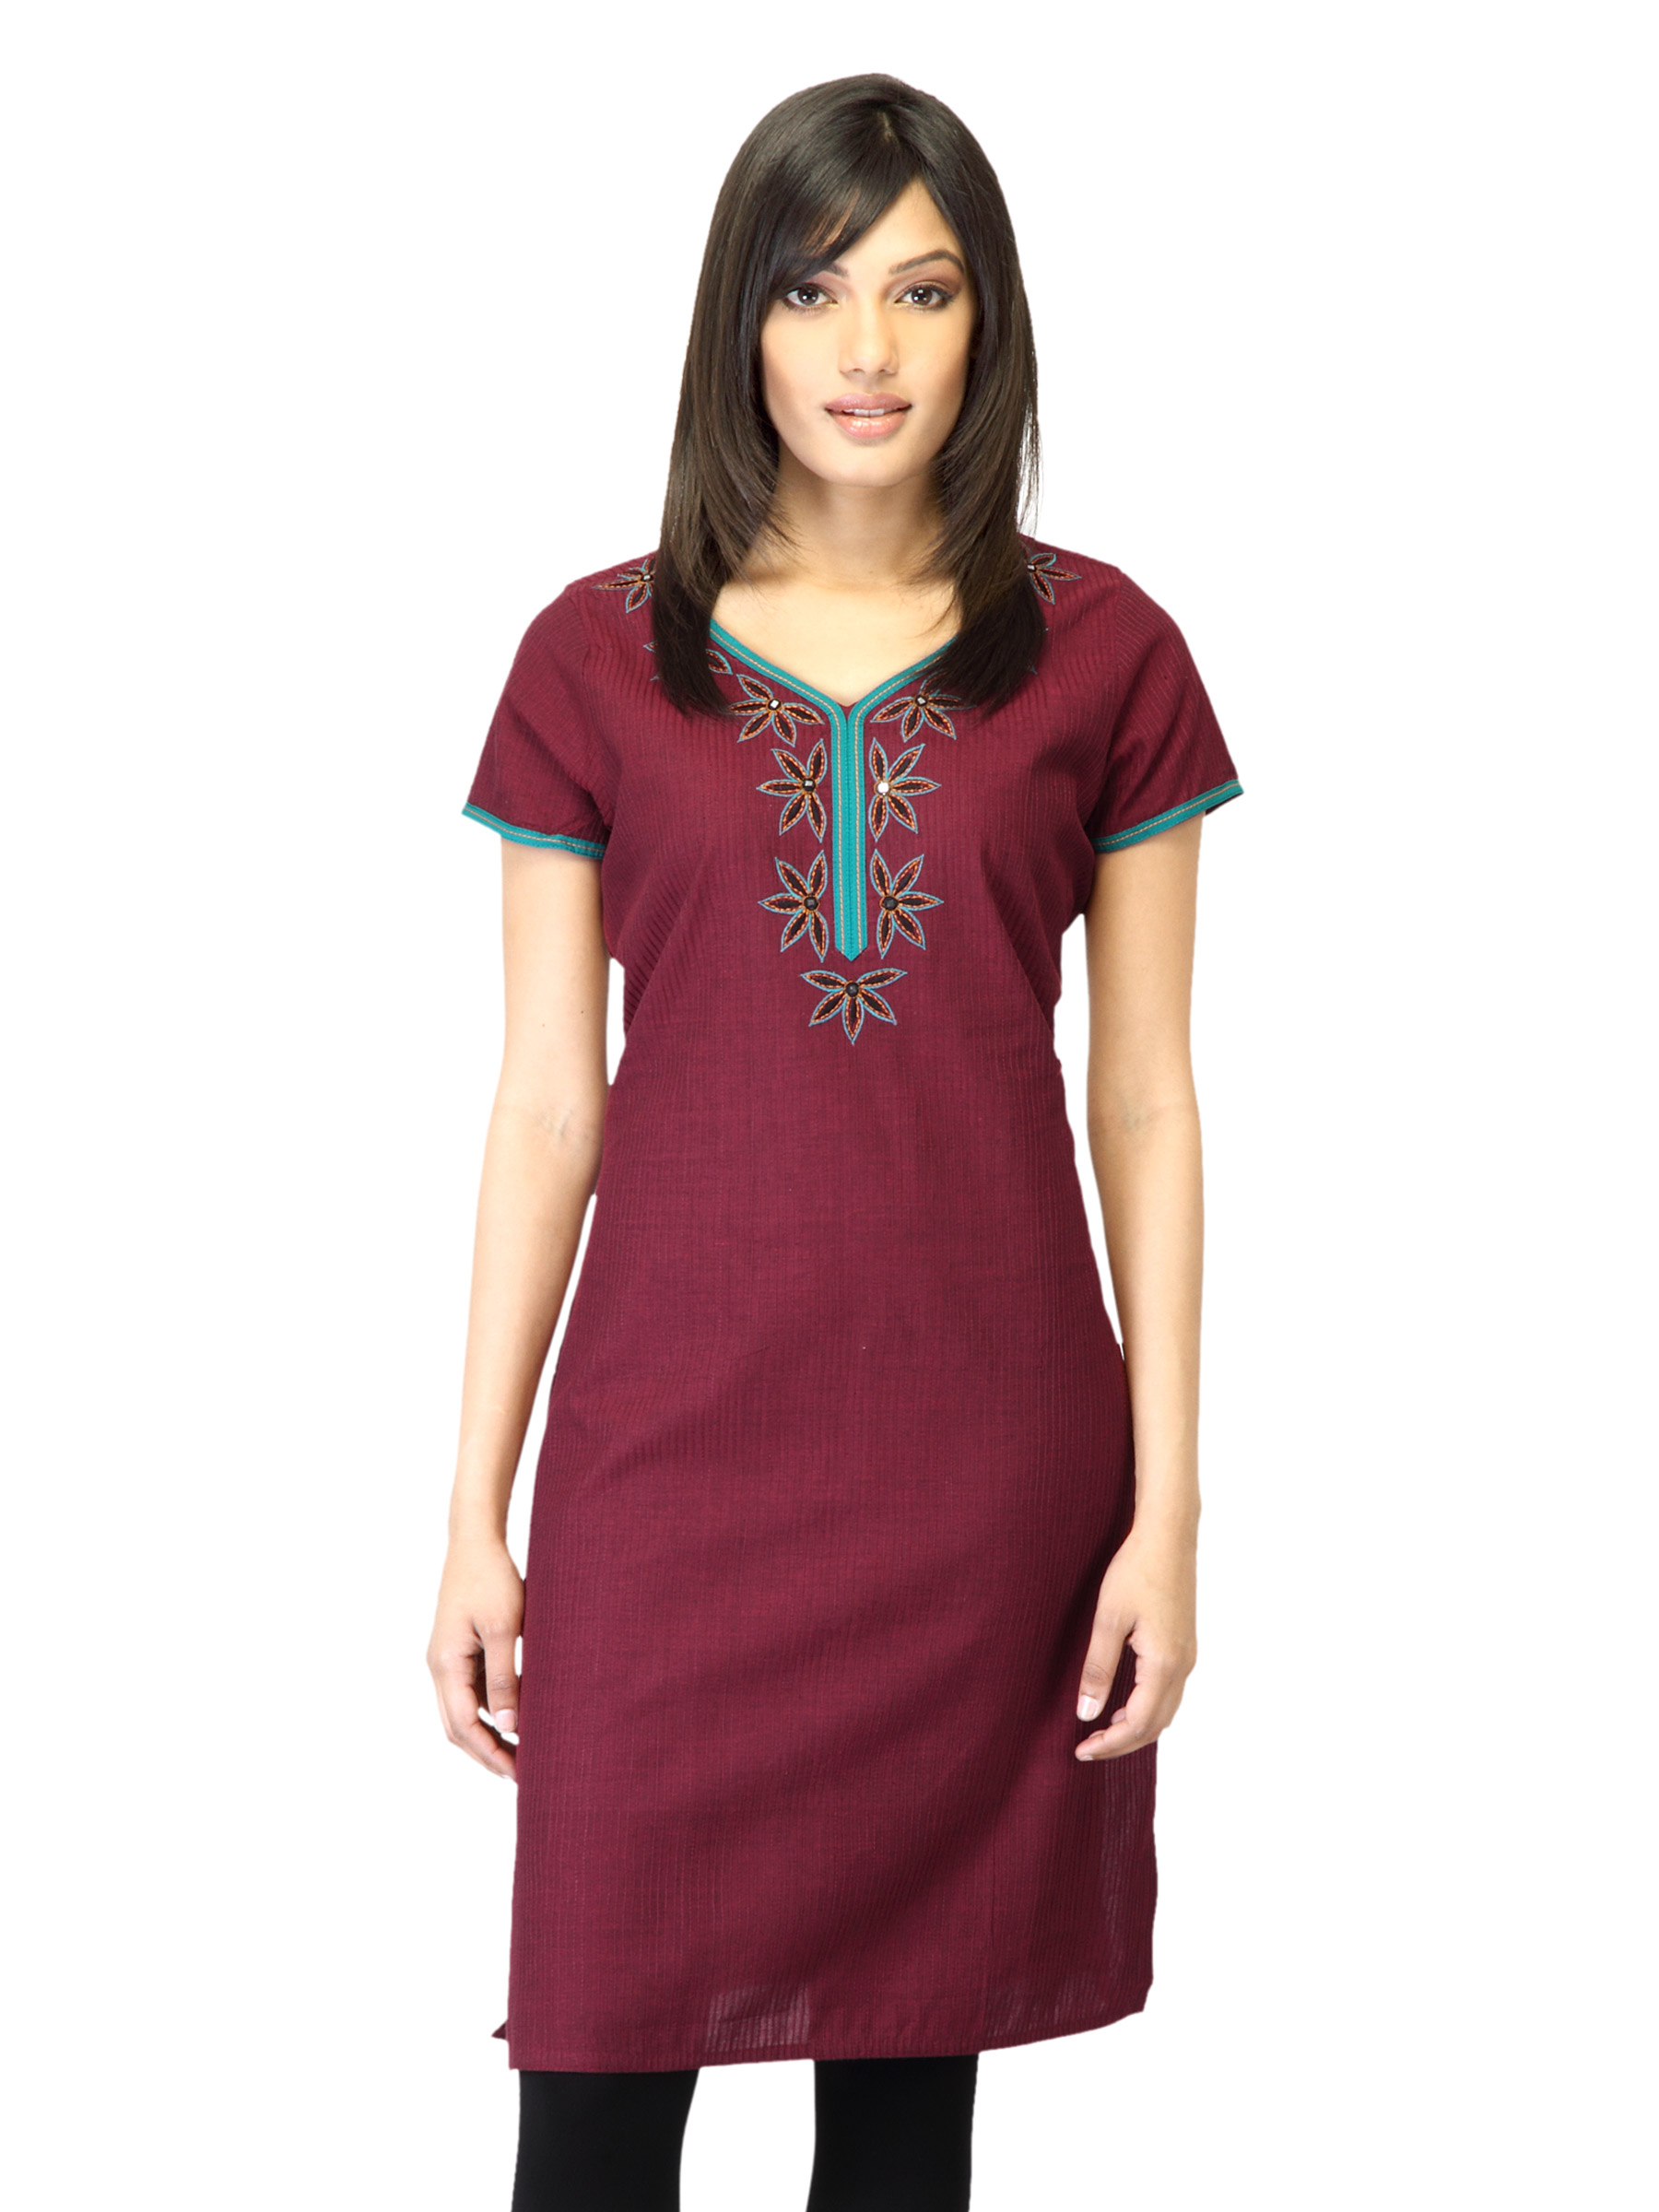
Mother Earth Women Maroon Kurta
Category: Apparel / Topwear / Kurtas
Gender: Women
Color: Maroon
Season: Fall 2011
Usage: Ethnic